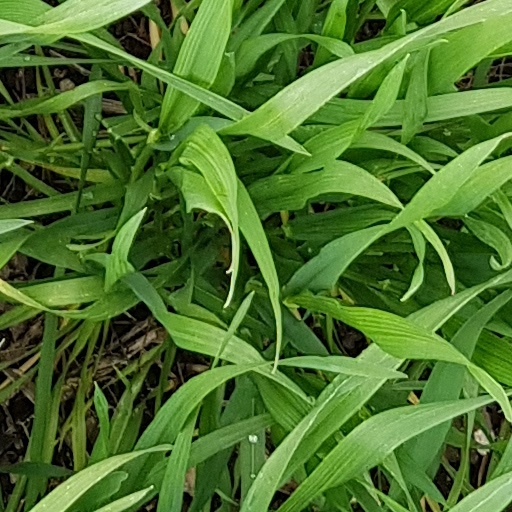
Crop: wheat